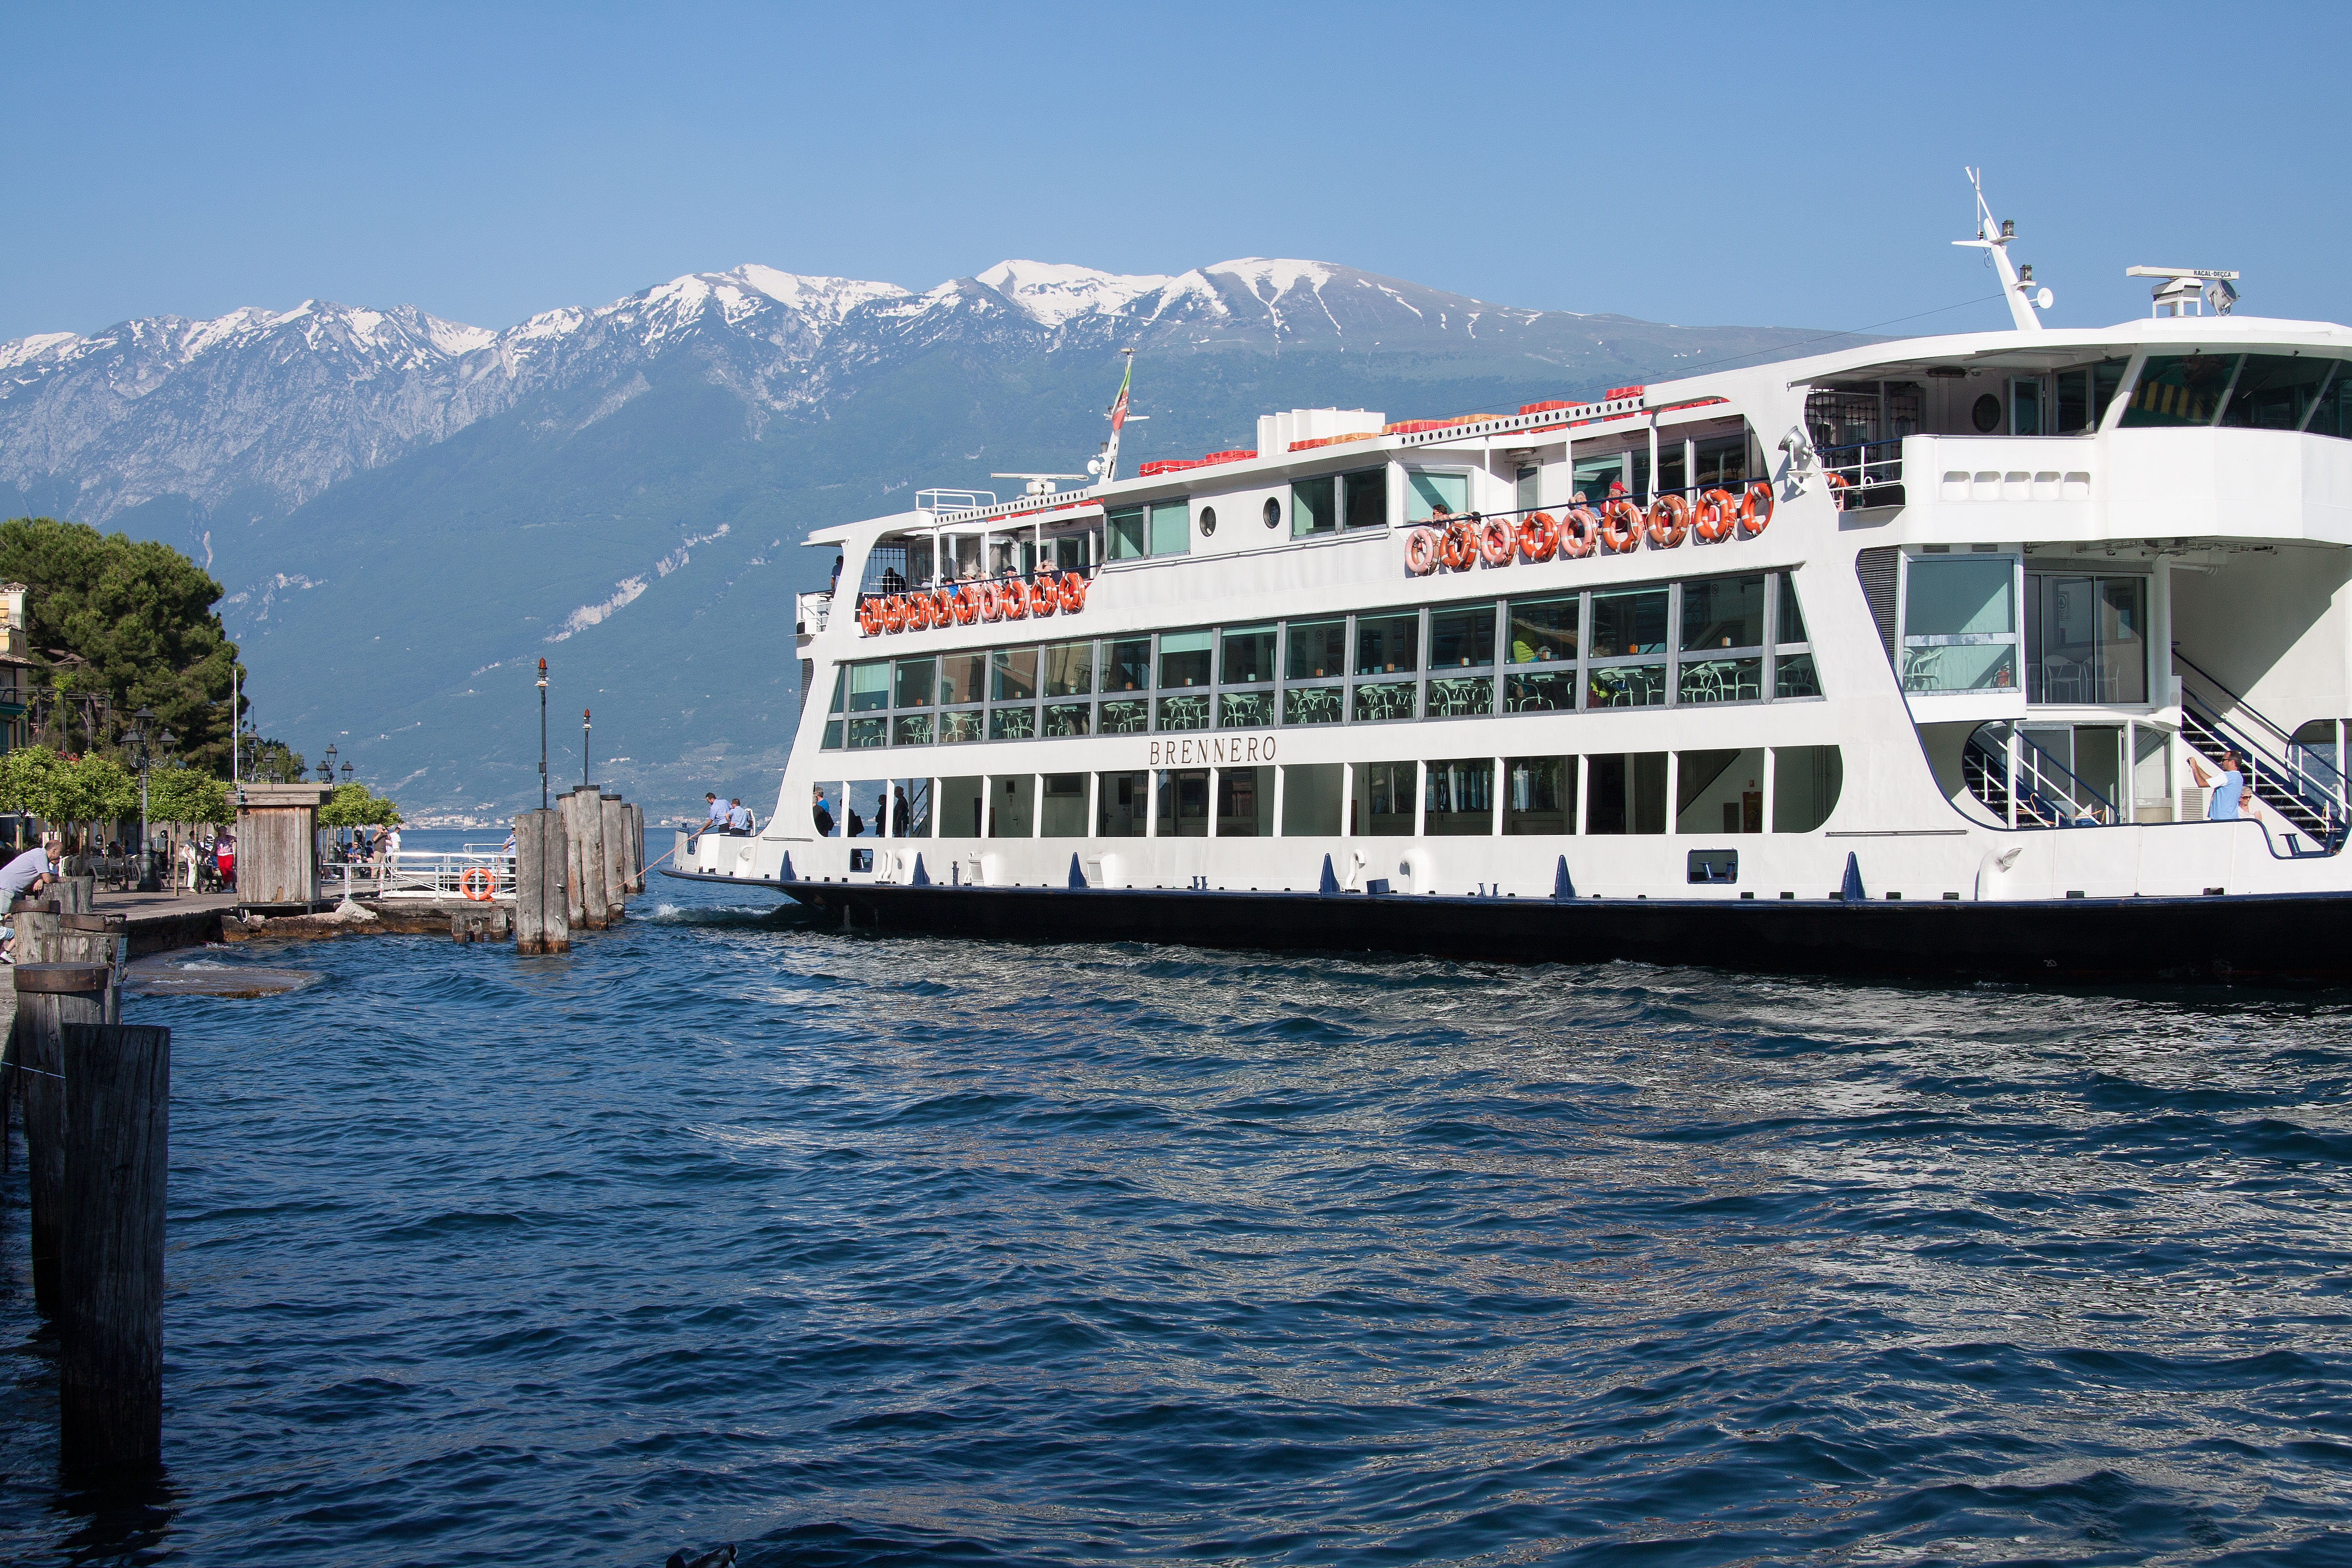
sea, boat, pier, ship, transport, vehicle, yacht, italy, alpine, port, cargo ship, garda, ferry, ships, watercraft, cruise ship, passenger, lombardy, motor ship, passenger ship, freight transport, gargnano